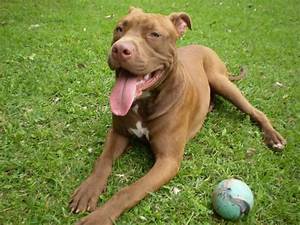
Label: cane